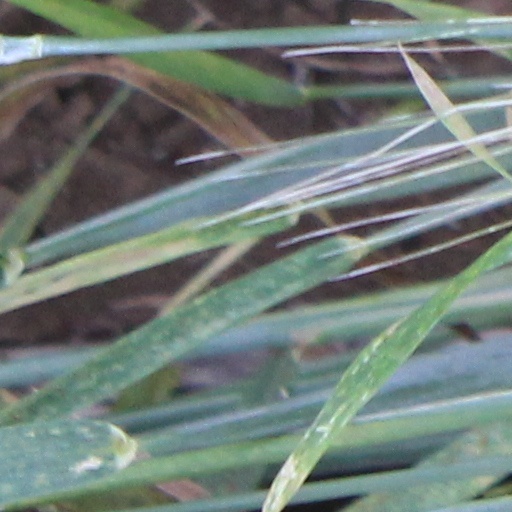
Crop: wheat